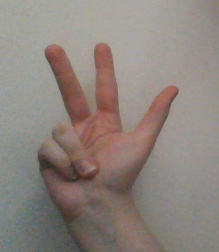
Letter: al